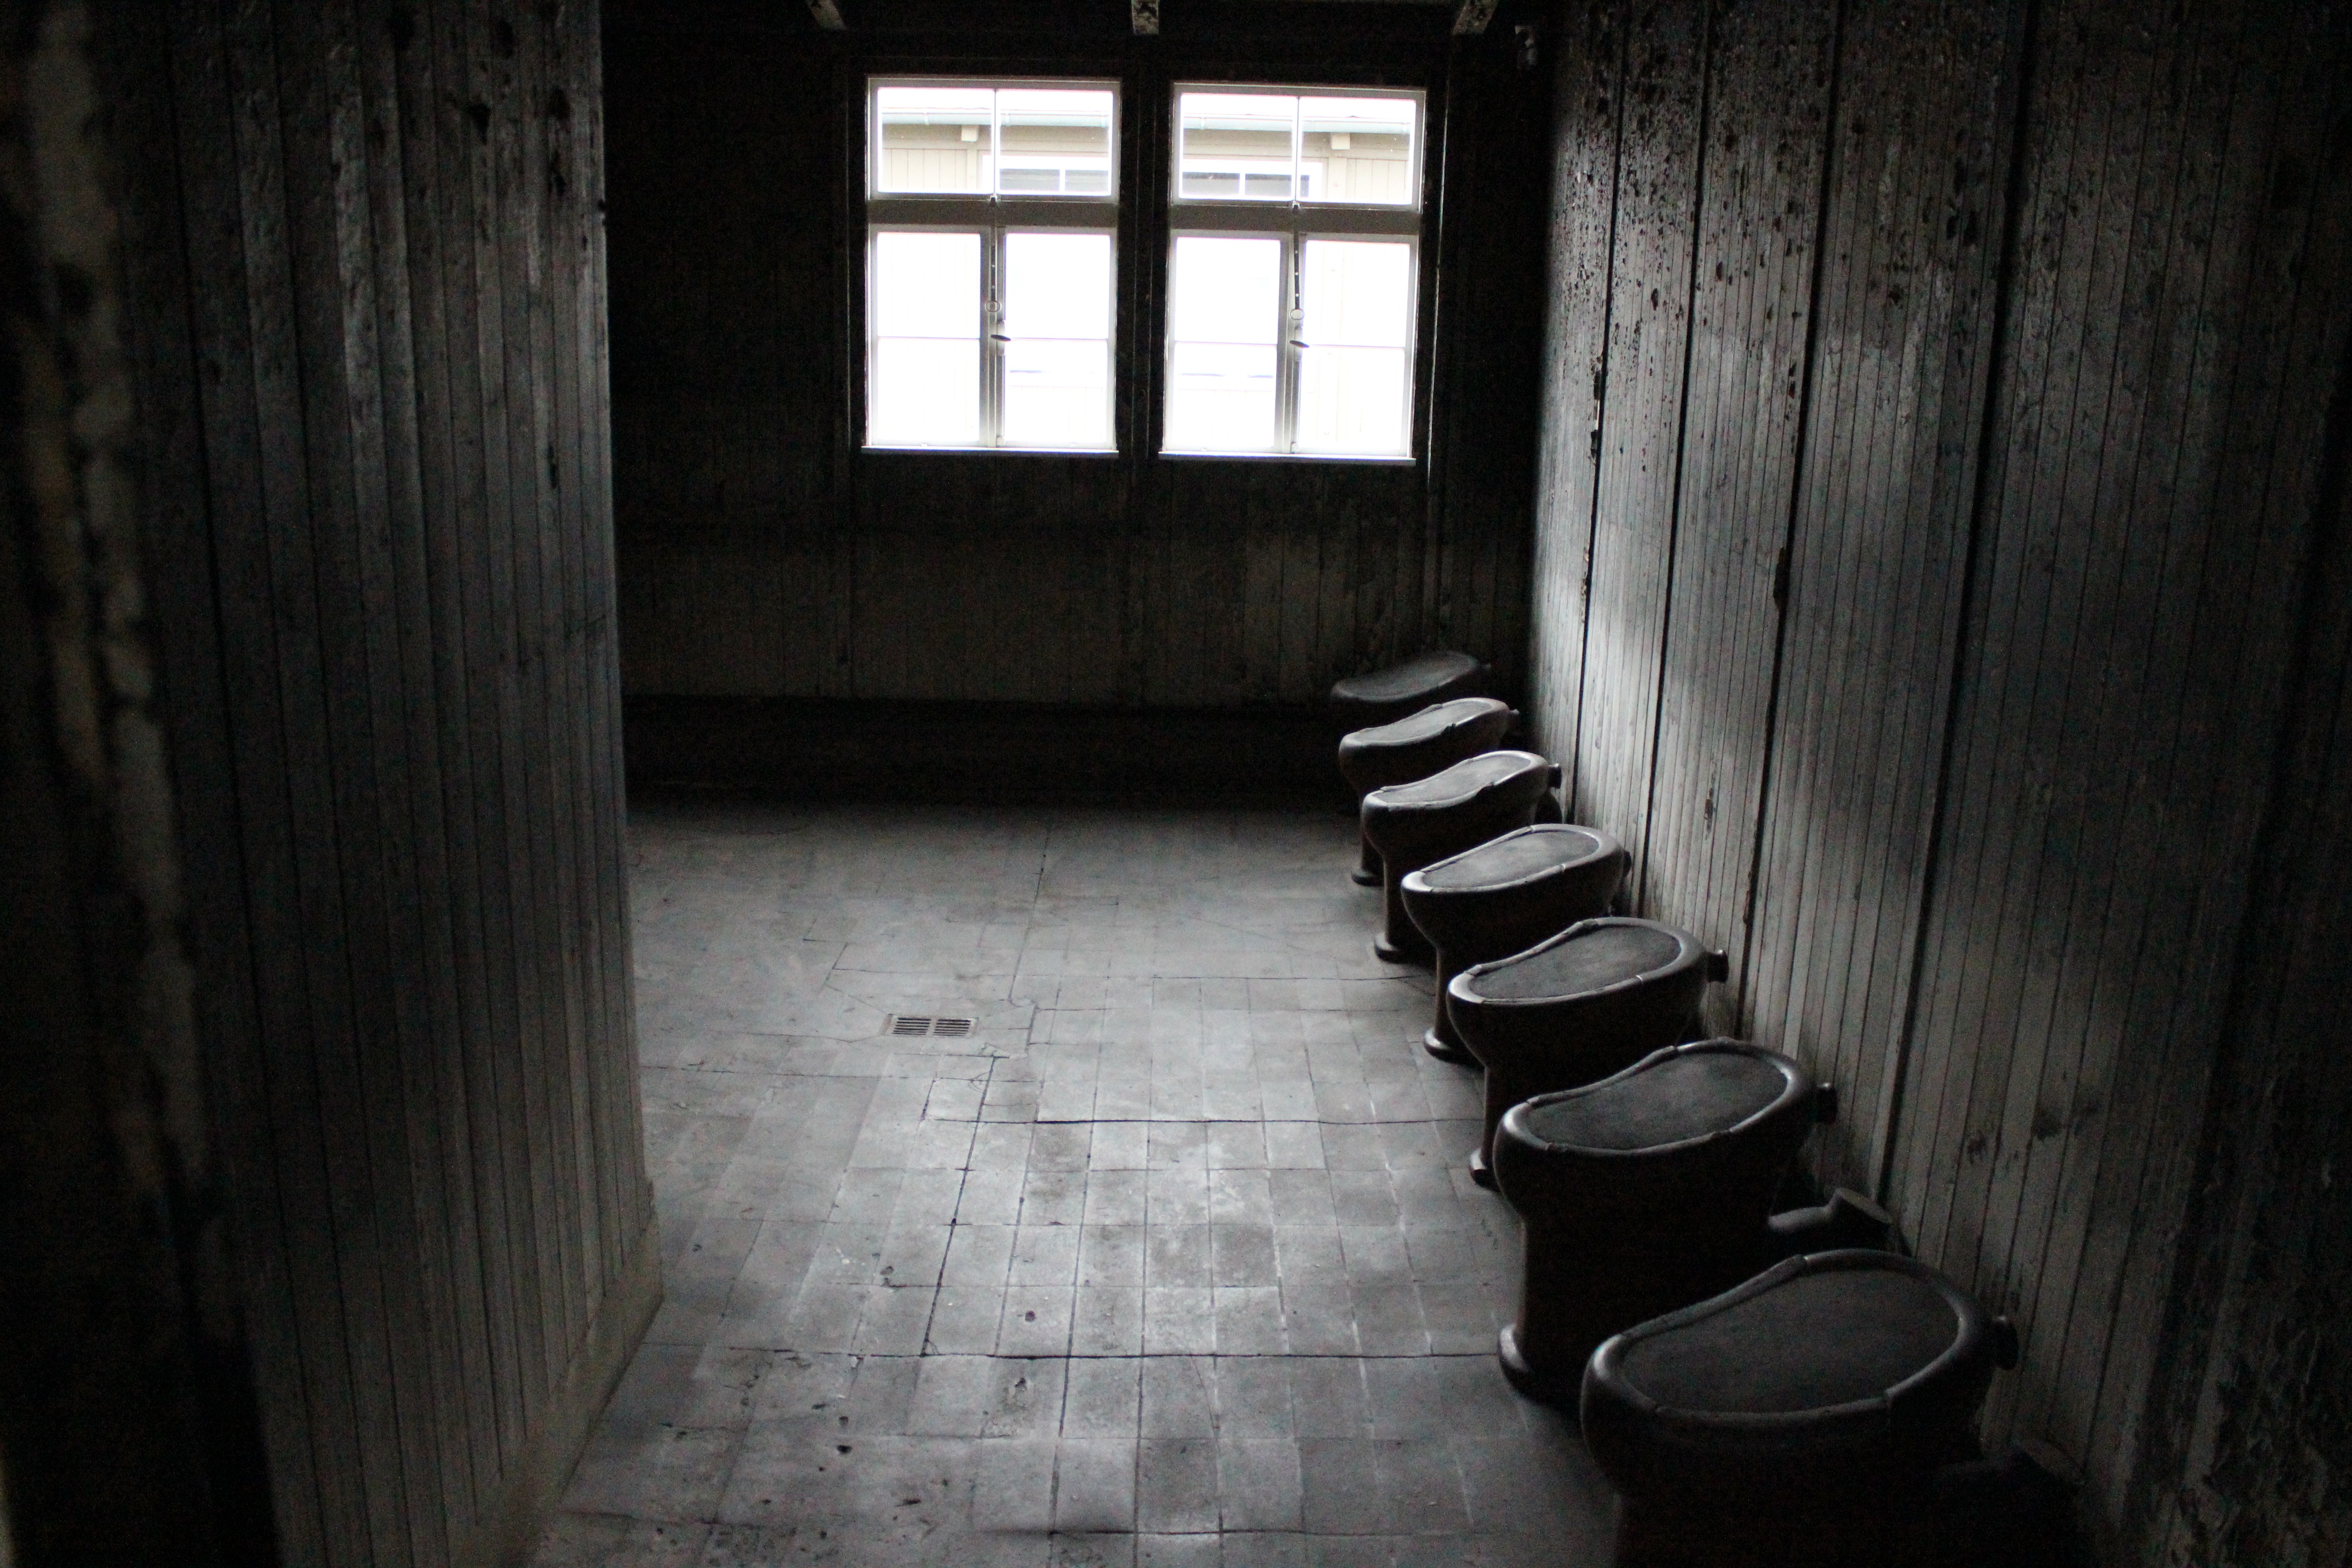
light, wood, house, alley, subway, shadow, darkness, empty, black, monochrome, infrastructure, prison, image, screenshot, concentration camp, washbasin, prison bathroom, gloomily